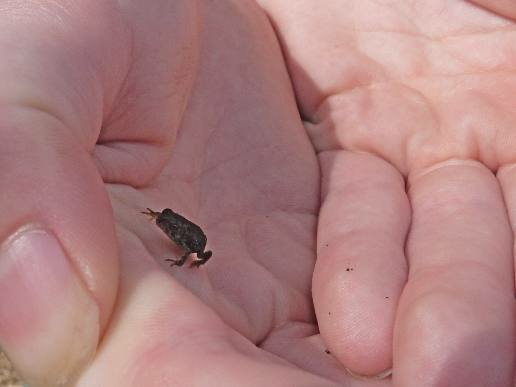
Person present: No